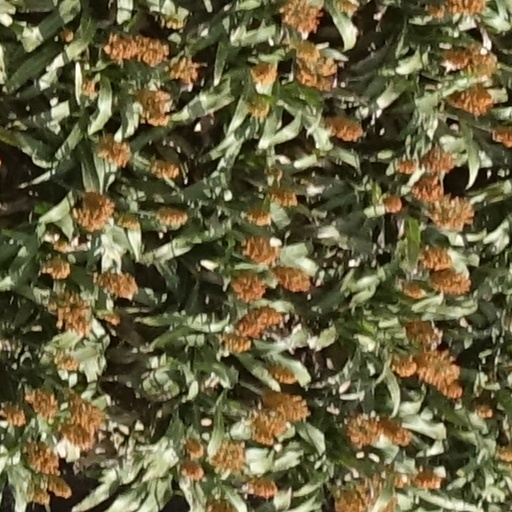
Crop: sorghum